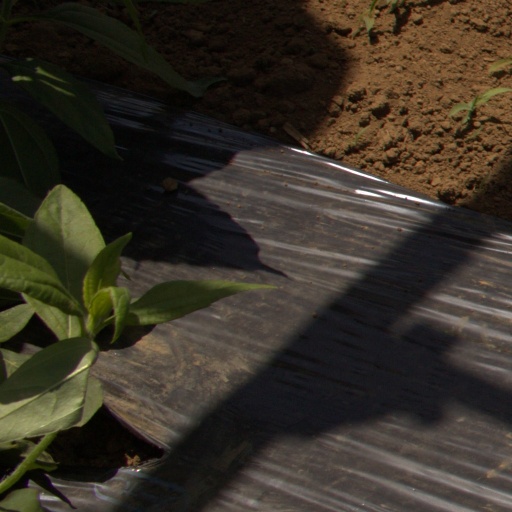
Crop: Jerusalem artichoke